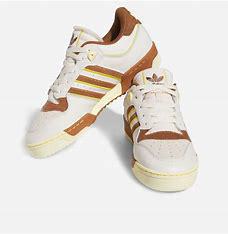
Brand: Adidas
Model: Rivalry